Charles Grafly

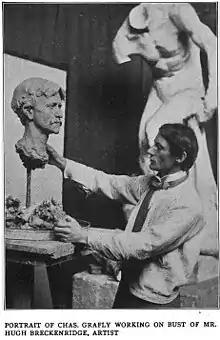
Grafly at work on his bust of Hugh H. Breckenridge, (1898). Note the unfinished "Vulture of War" fragment in the background.

Grafly was commissioned to create a memorial to Major General Galusha Pennypacker for Logan Square, Philadelphia. A valorous Civil War officer, Pennypacker had been promoted to general at age 22. Grafly's concept was to depict him in the prime of his manhood—as a burly, bare-chested Roman general, flanked by tigers and straddling a chariot-like cannon. Grafly invited his former student Albert Laessle to model the tigers, and worked on the project, 1921–26, before setting it aside to complete the Meade Memorial. In 1934, five years after Grafly's death, Laessle completed the Pennypacker Memorial based on his teacher's designs.